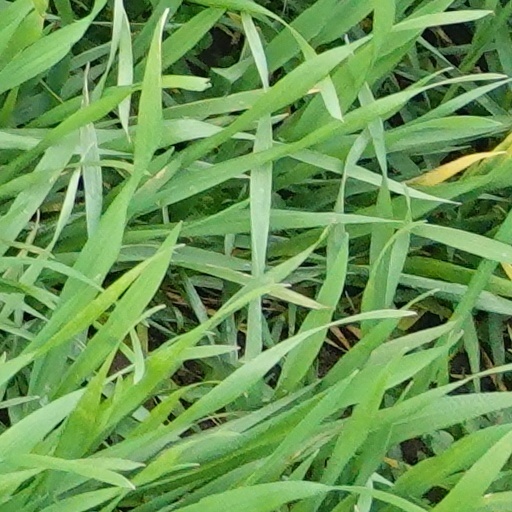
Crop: wheat